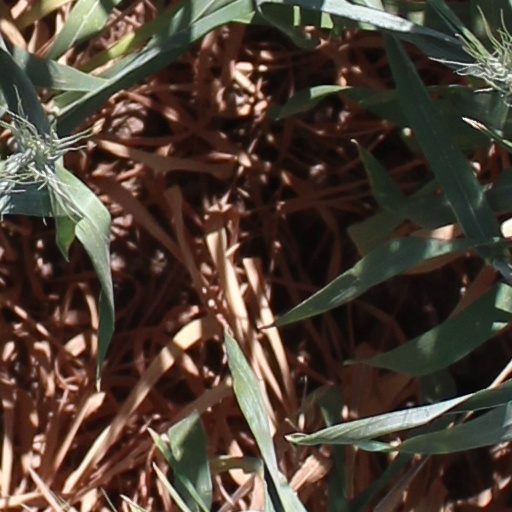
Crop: wheat